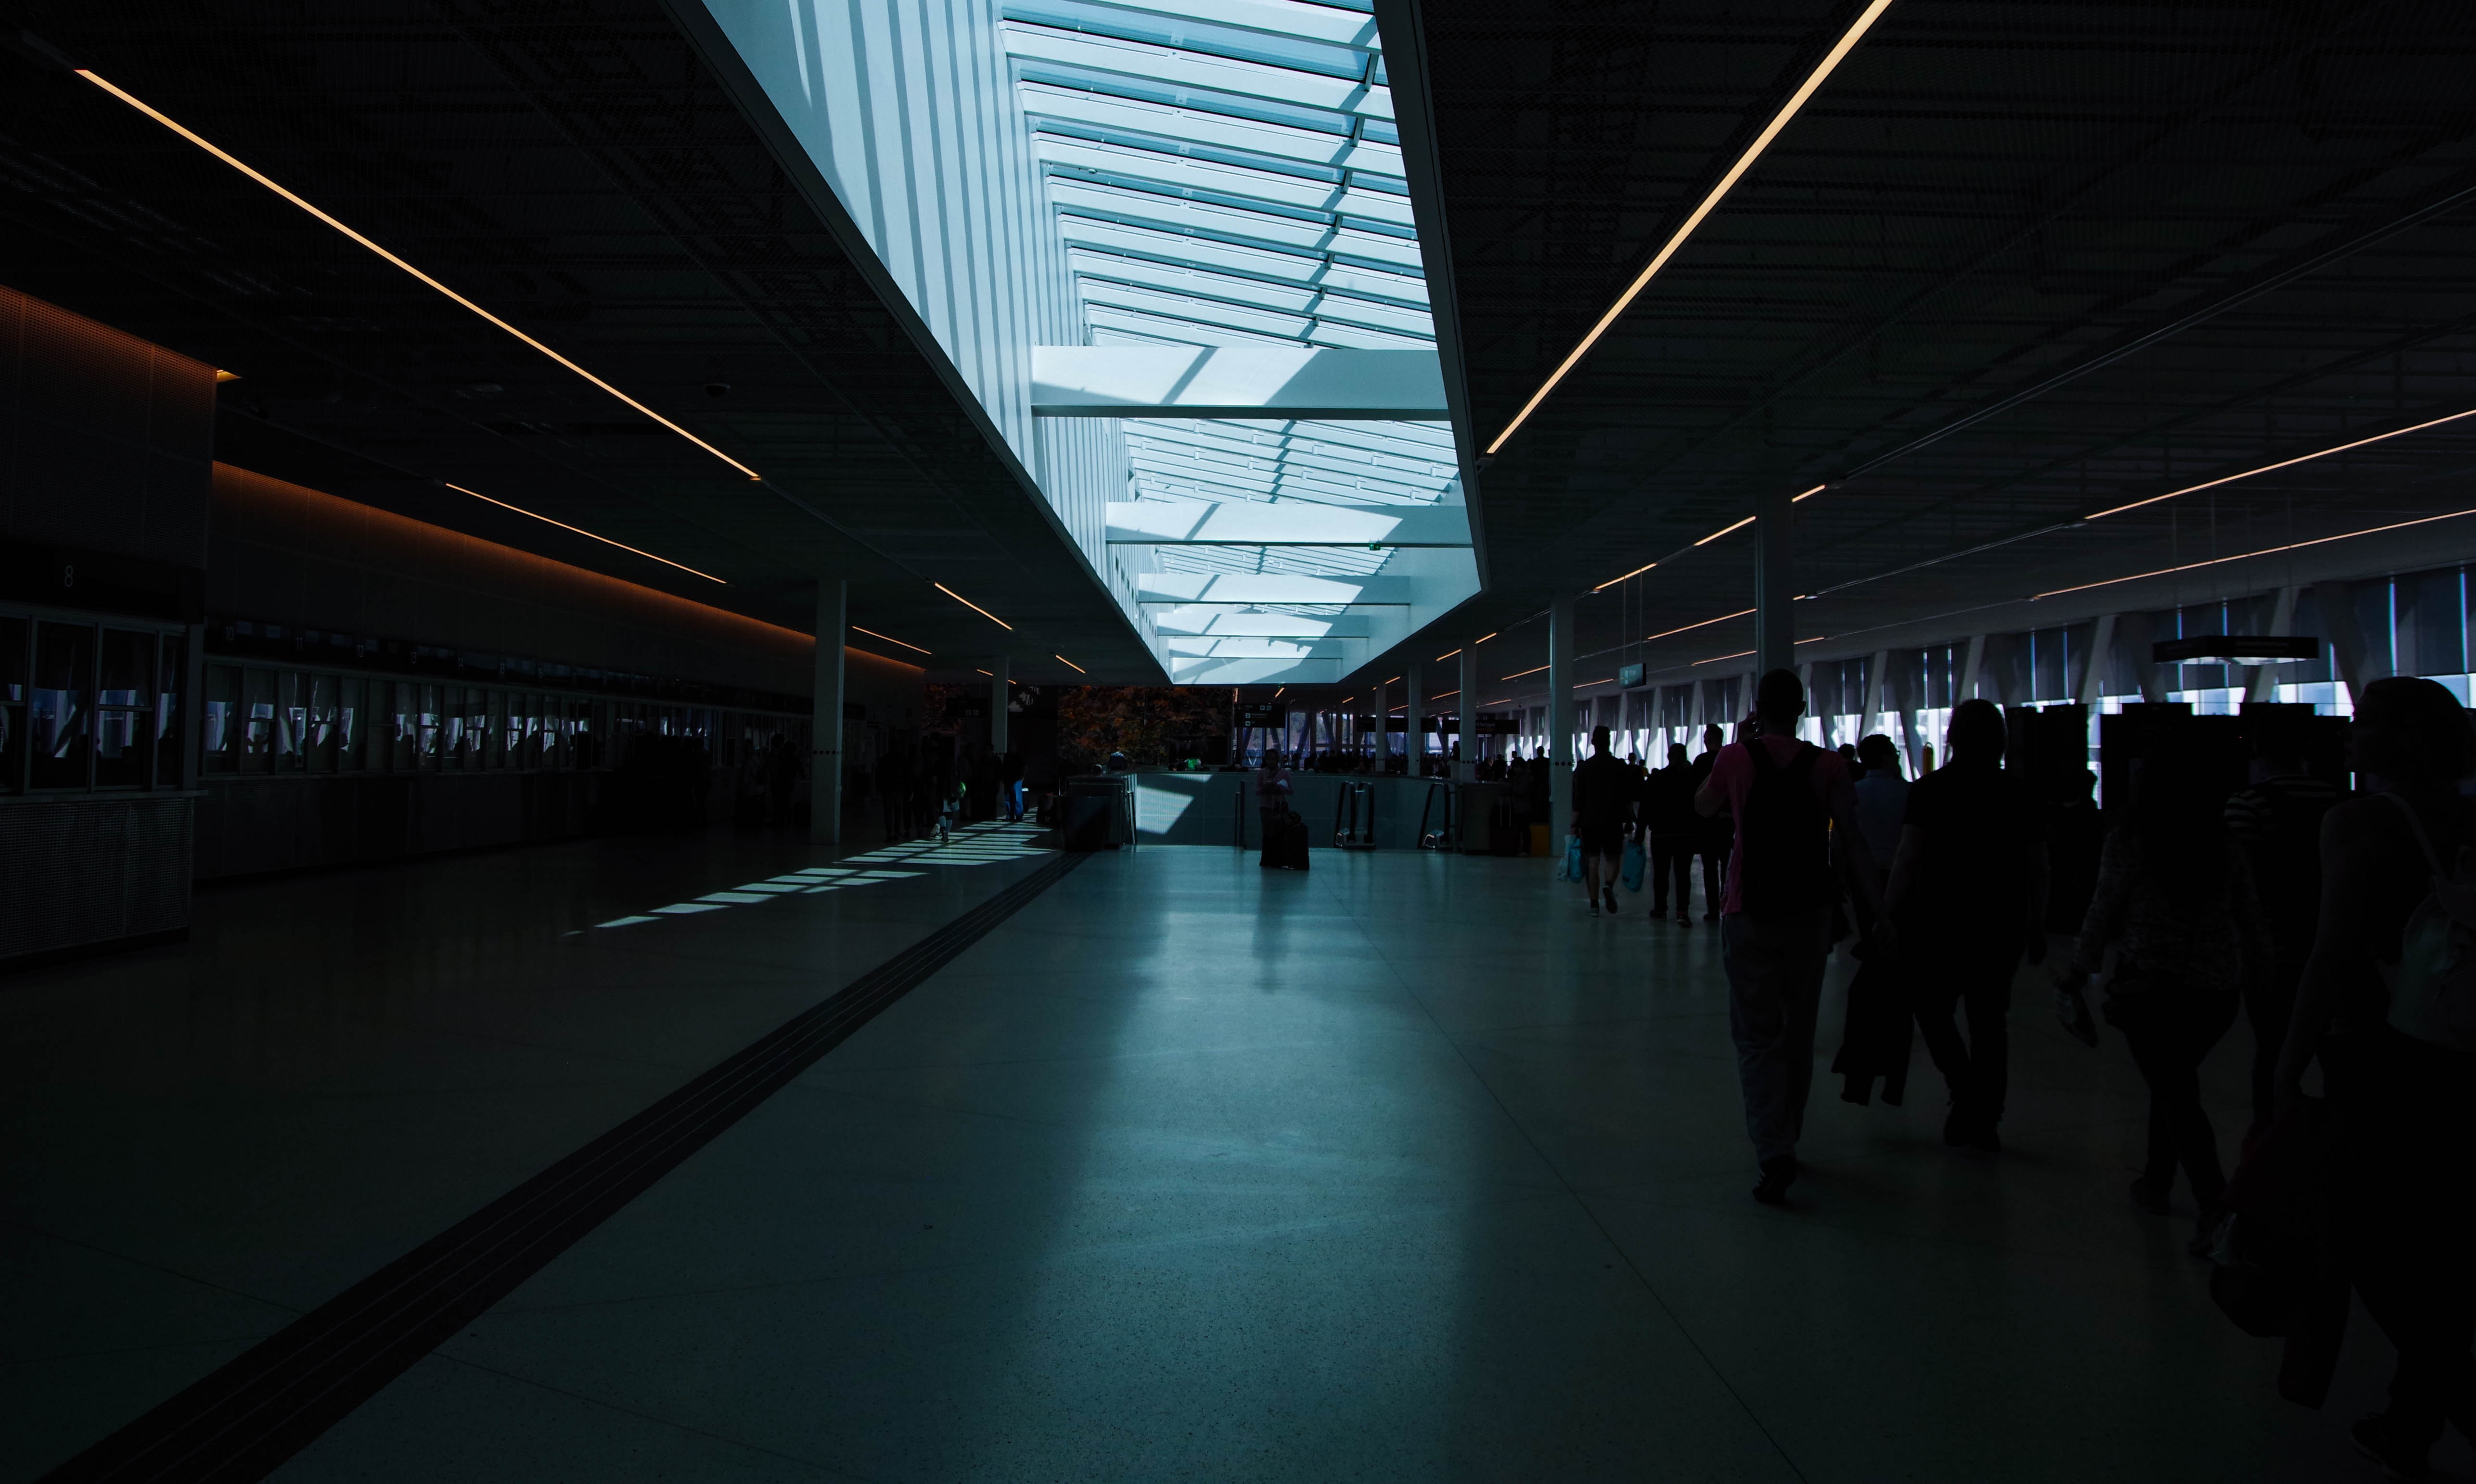
metropolitan area, light, architecture, line, urban area, night, infrastructure, building, darkness, symmetry, city, photography, metropolis, train station, Tints and shades, reflection, street